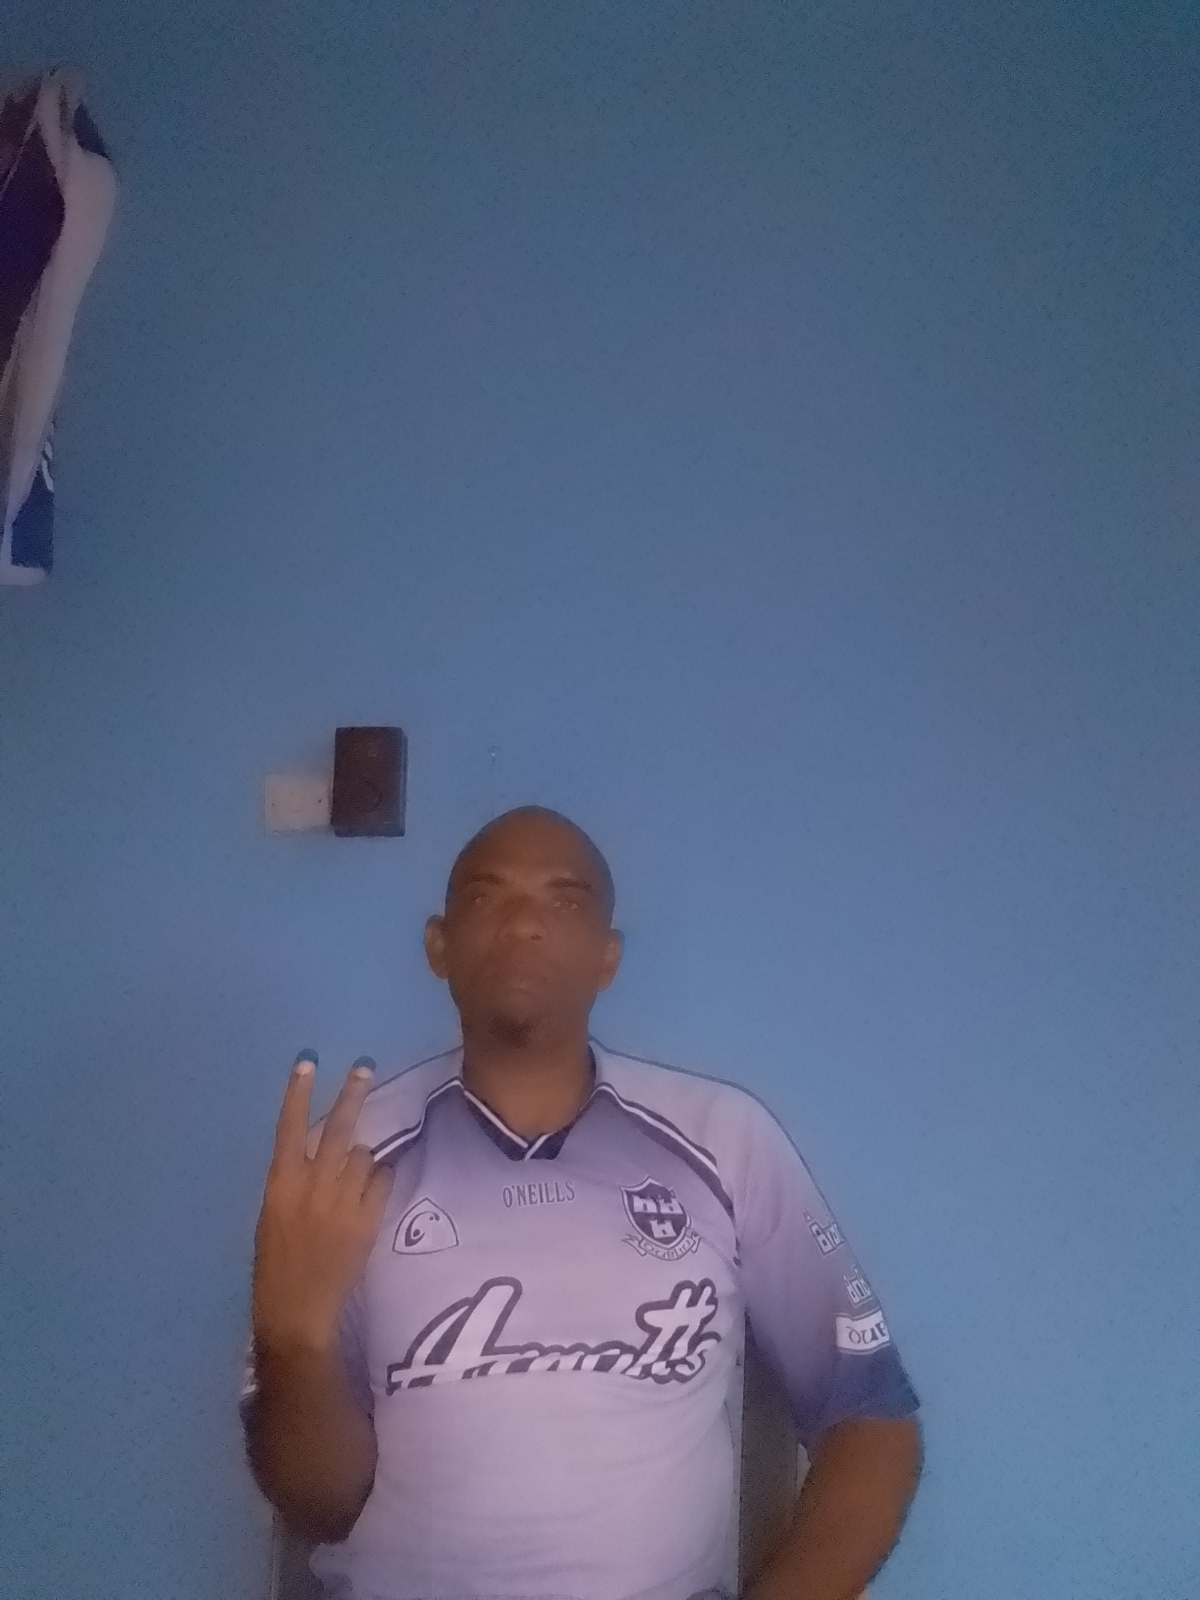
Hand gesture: peace_inverted